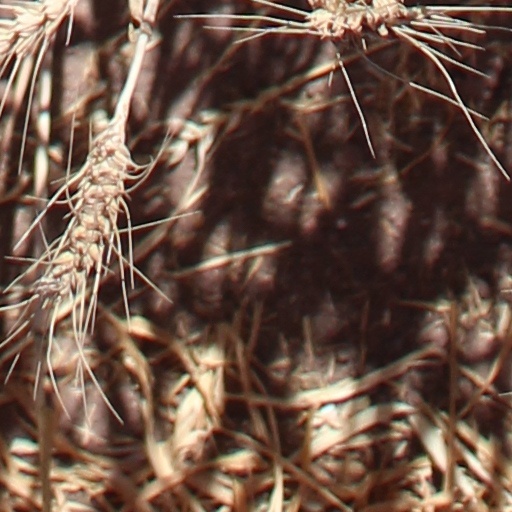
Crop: wheat